List of awards and nominations received by Urvashi Dholakia

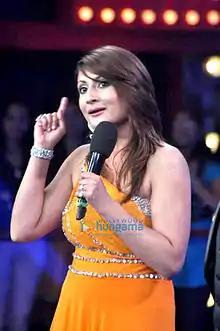
Dholakia on Bigg Boss 6 Grand Finale

Urvashi Dholakia is an Indian television actress, known as Komolika of Kasautii Zindagii Kay. Dholakia has won many awards for her Komolika (character).